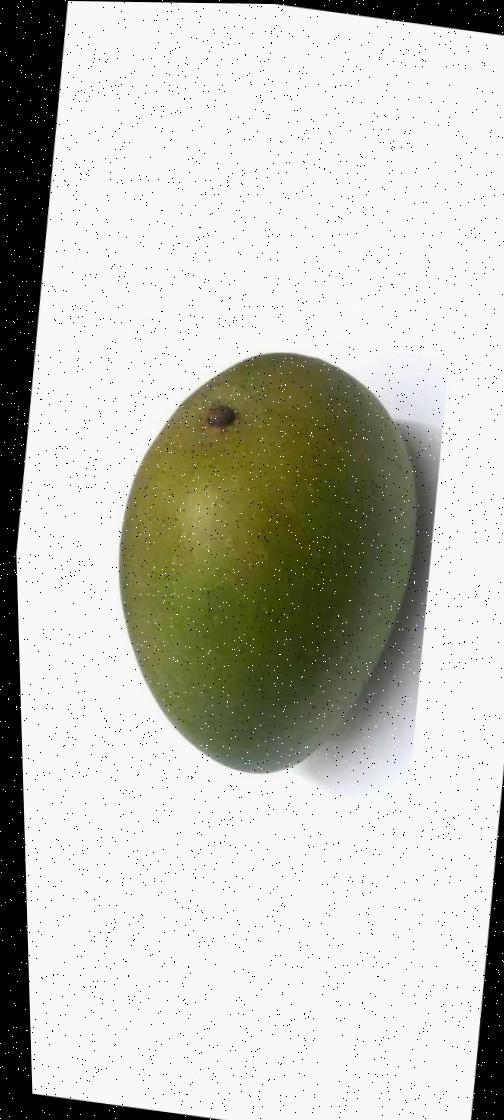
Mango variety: Ashshina Zhinuk